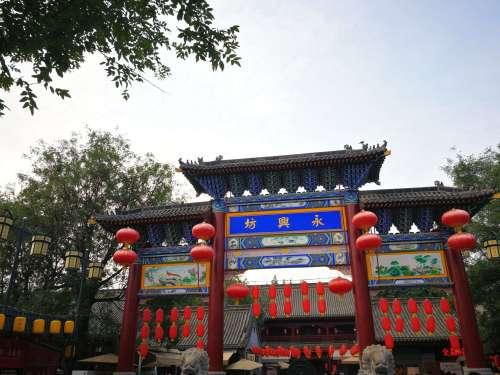
地标名称：永兴坊
所在城市：西安市·新城区